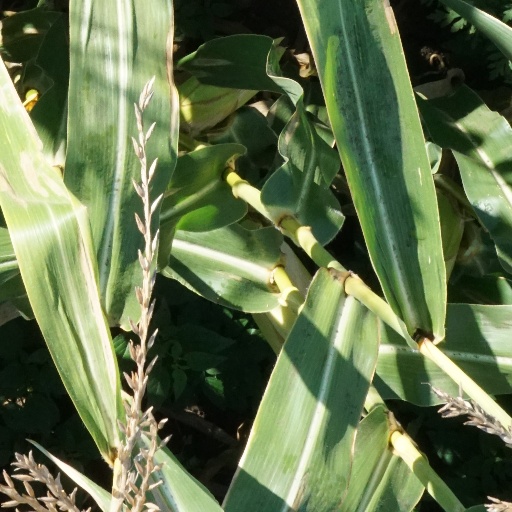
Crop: maize; corn